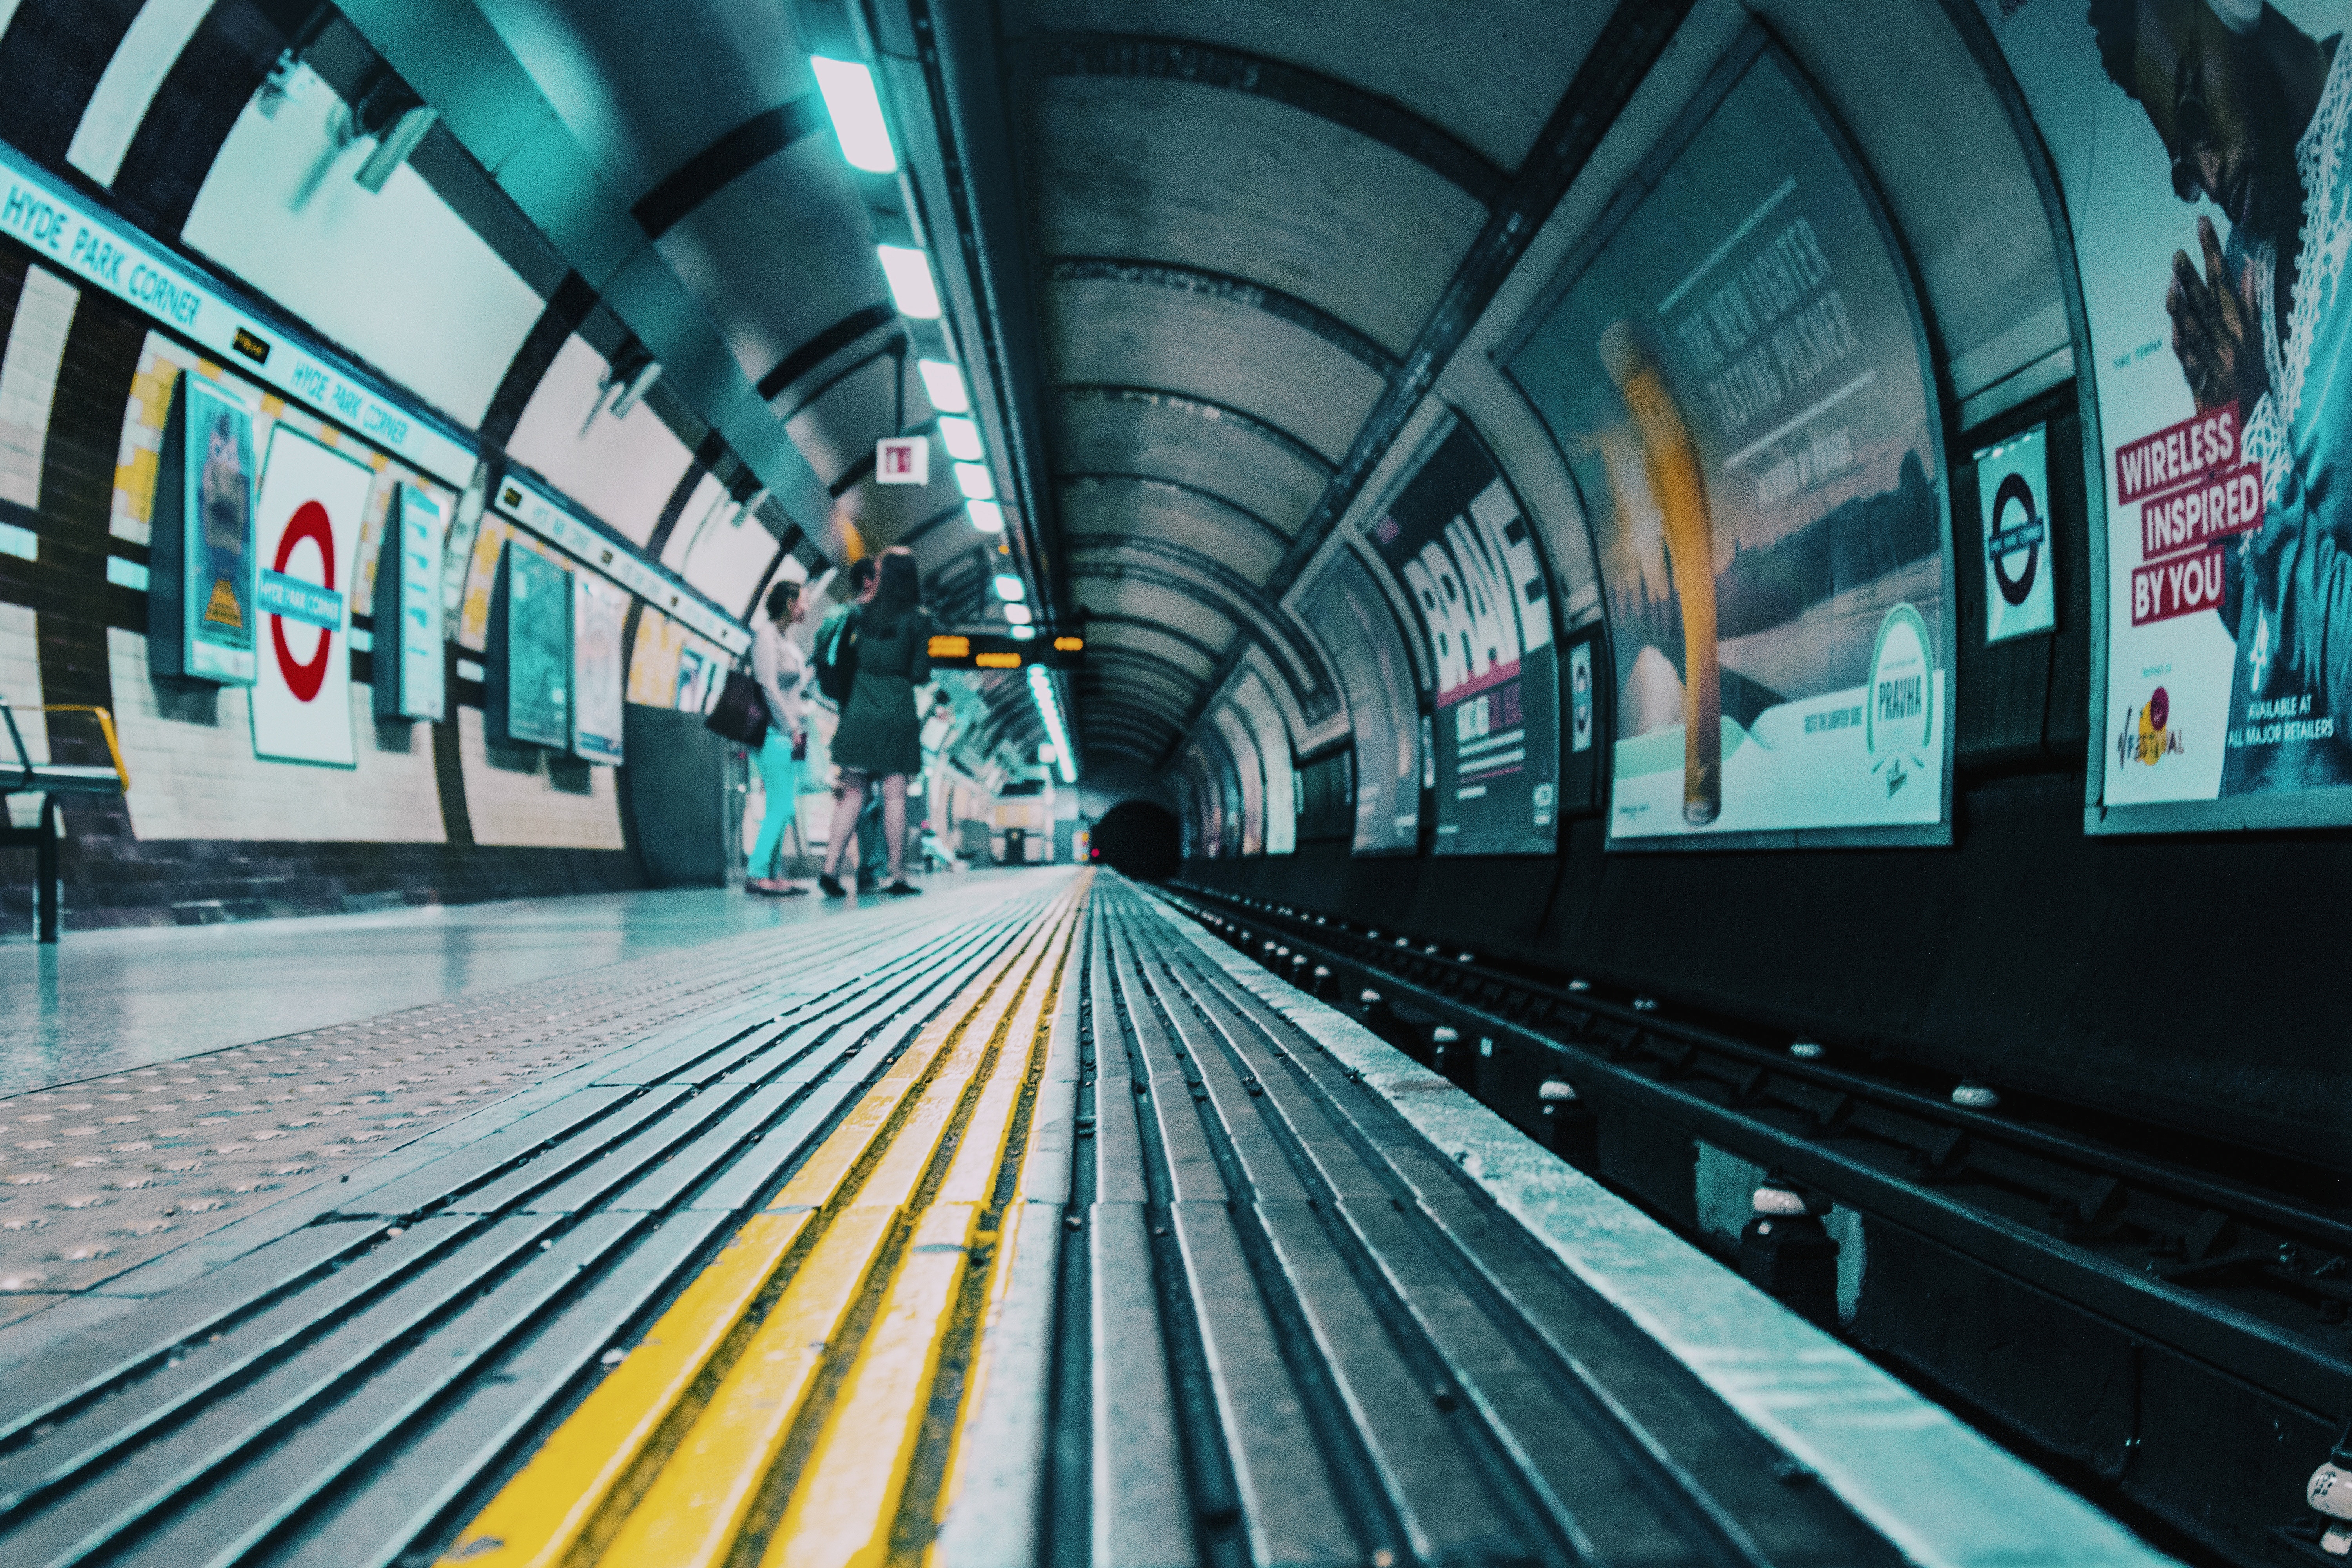
architecture, escalator, line, leisure, public transport, metro station, symmetry, metropolis, metropolitan area, rapid transit